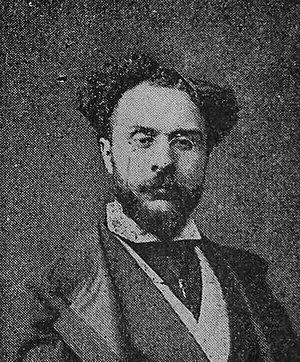
""Cunéo d'Ornano (Gustave)""."